Riemann–Stieltjes integral

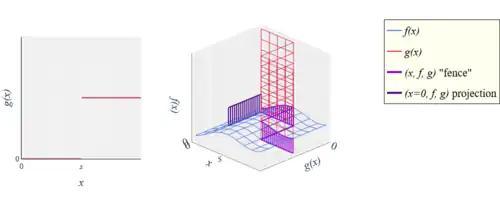
The effect of a step function formula_21 on the geometry of the Riemann-Stieltjes integral.

An important generalization is the Lebesgue–Stieltjes integral, which generalizes the Riemann–Stieltjes integral in a way analogous to how the Lebesgue integral generalizes the Riemann integral. If improper Riemann–Stieltjes integrals are allowed, then the Lebesgue integral is not strictly more general than the Riemann–Stieltjes integral.